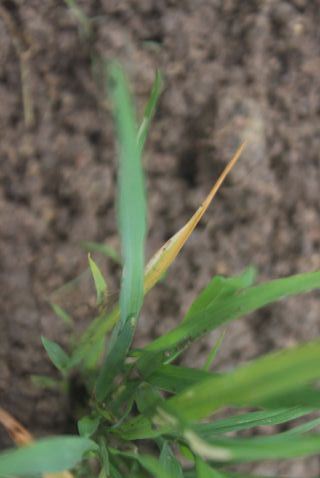
Disease: Tungro